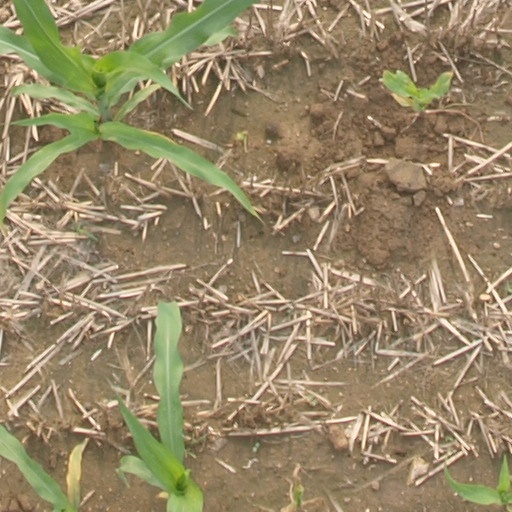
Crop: maize; corn